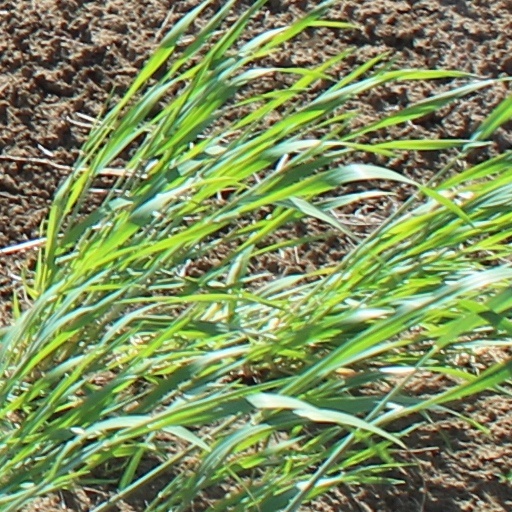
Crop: wheat